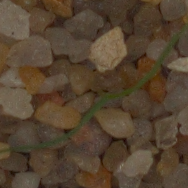
Label: loose_silkybent